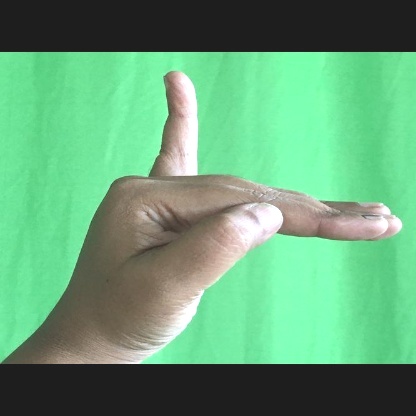
Mudra: Hamsapaksha